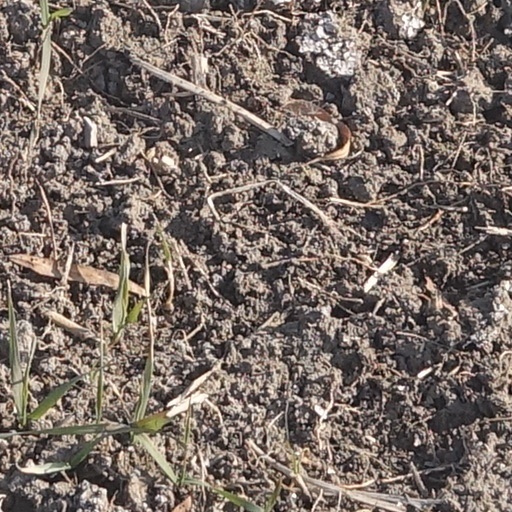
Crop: wheat